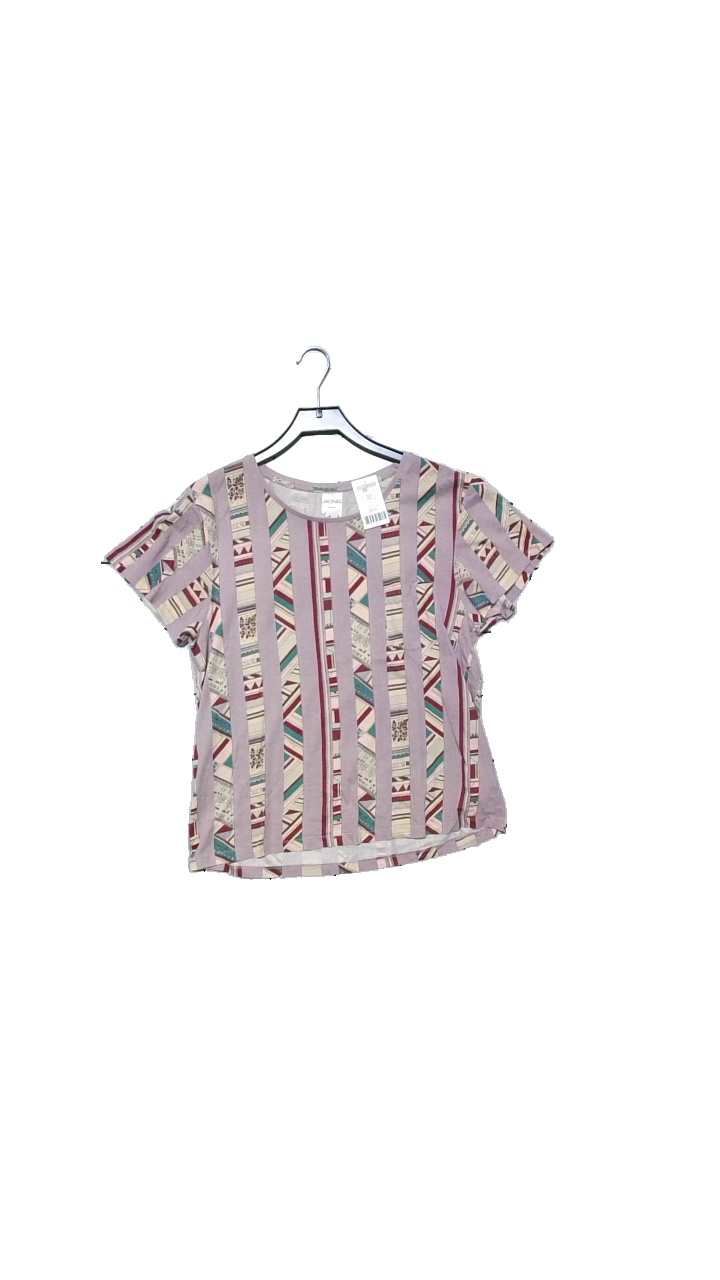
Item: Sweater (Ladies)
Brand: Monki
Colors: Purple, Red, Beige
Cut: Regular
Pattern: Other
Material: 100% Bomull
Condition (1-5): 4
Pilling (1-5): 4
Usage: Reuse
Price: <50